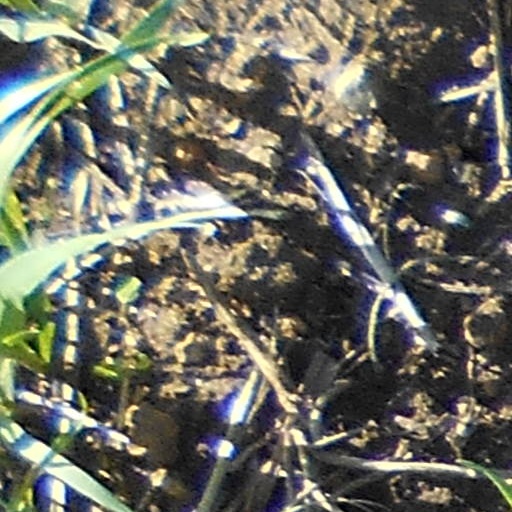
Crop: wheat